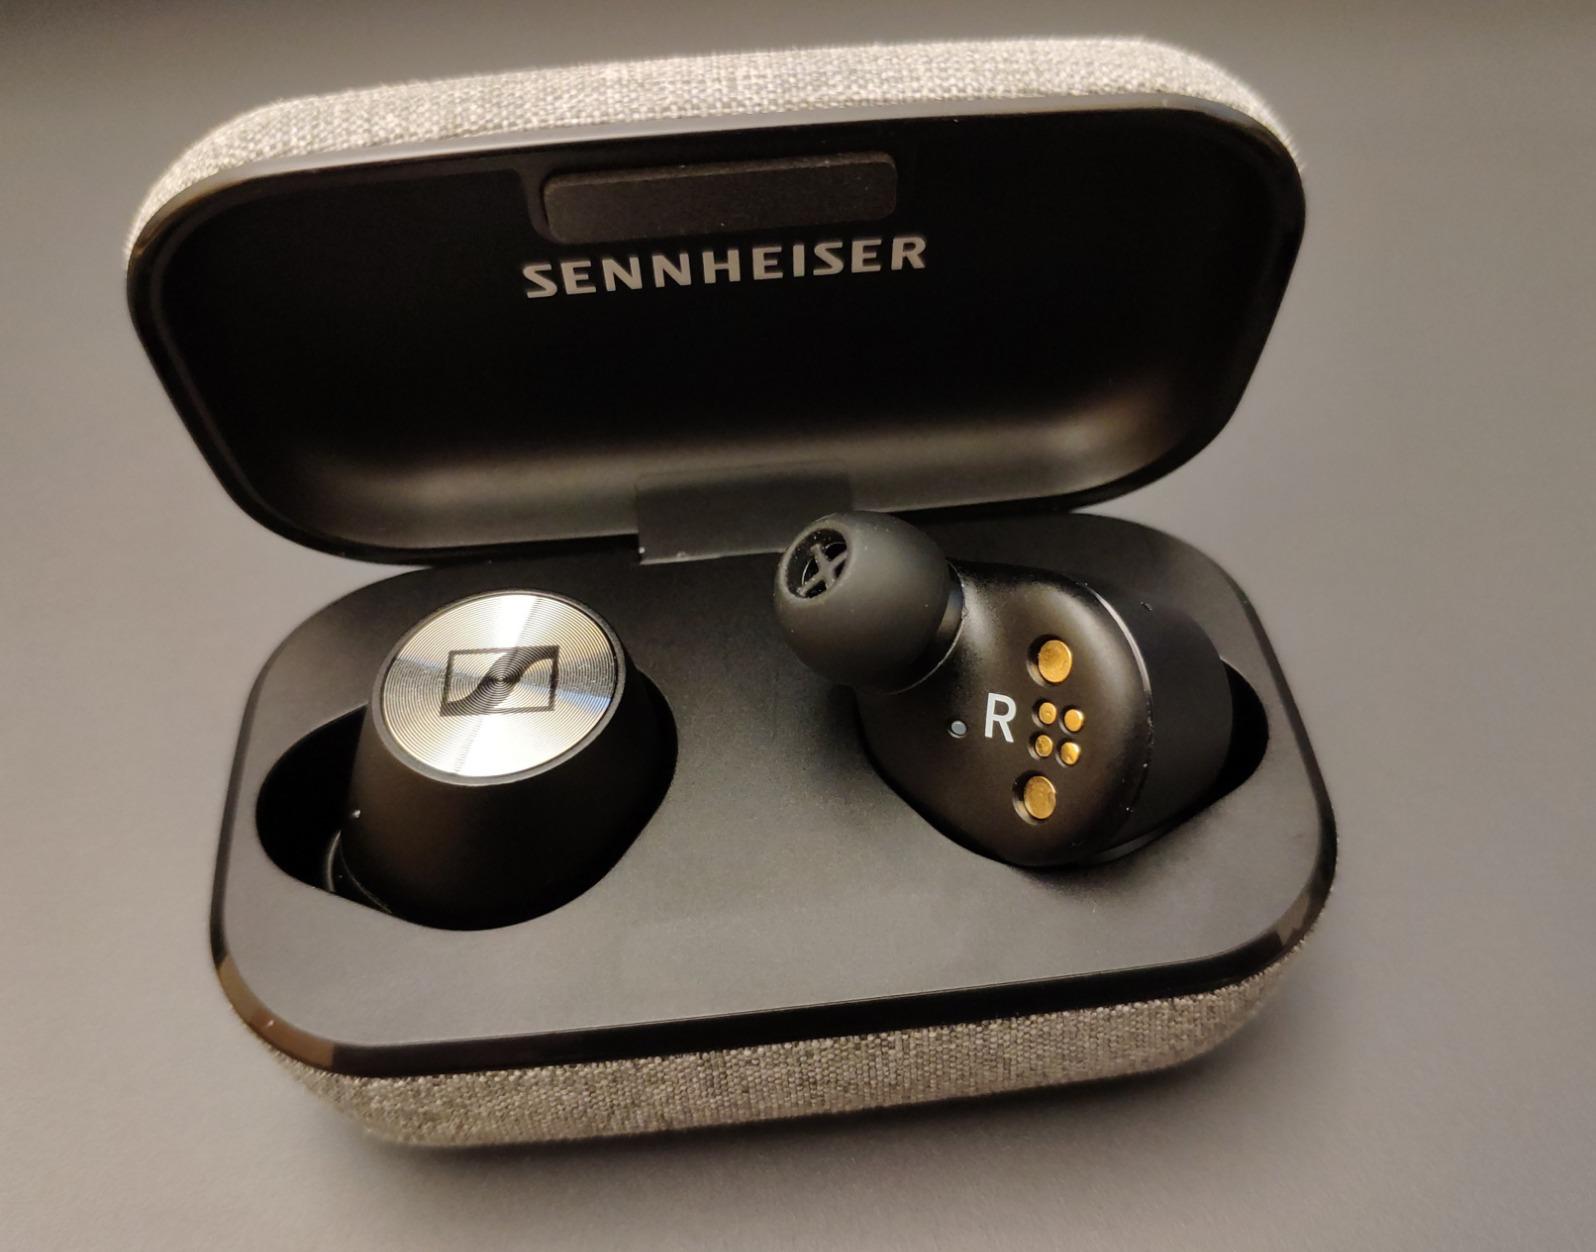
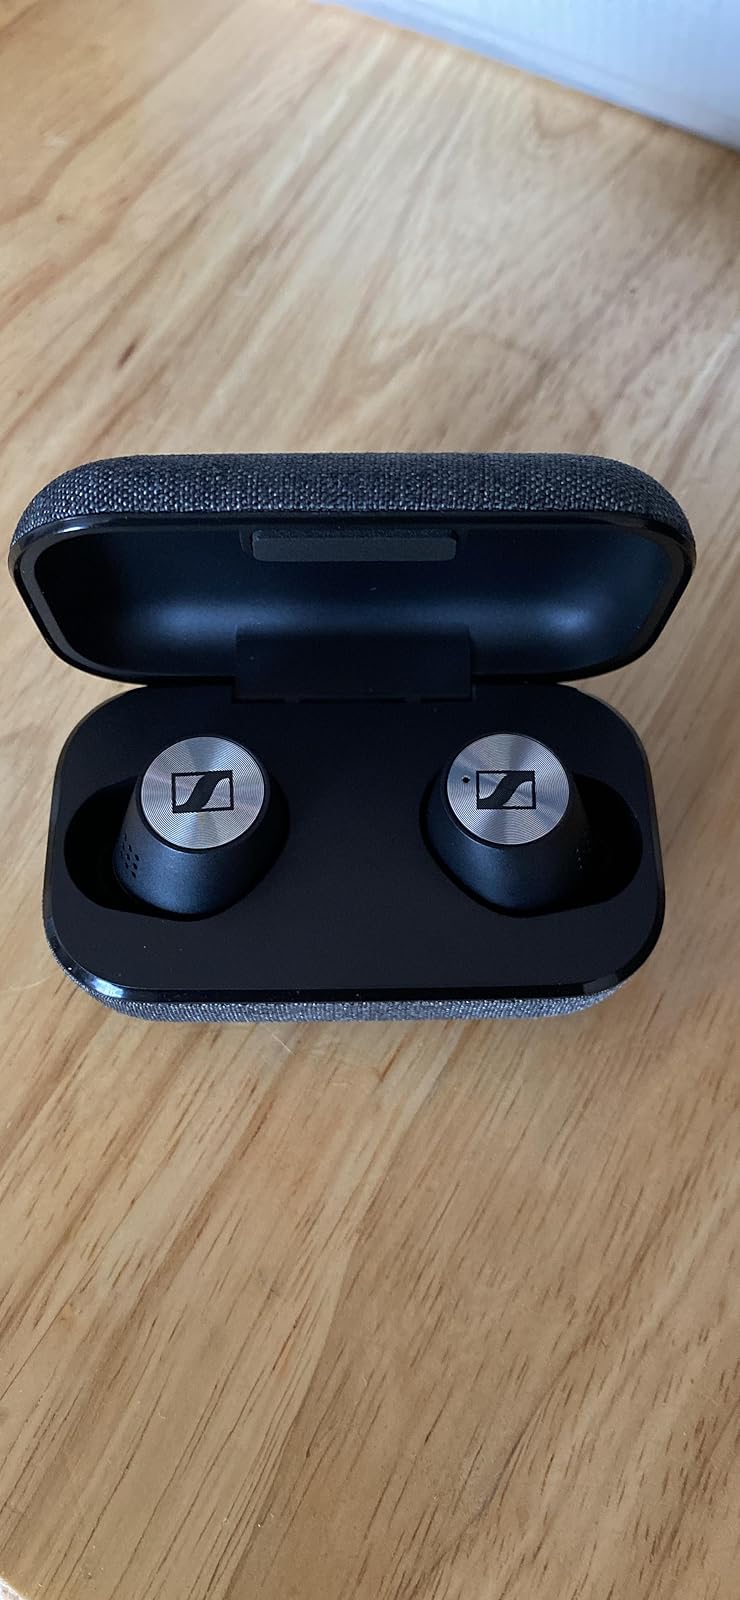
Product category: earbuds
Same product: no